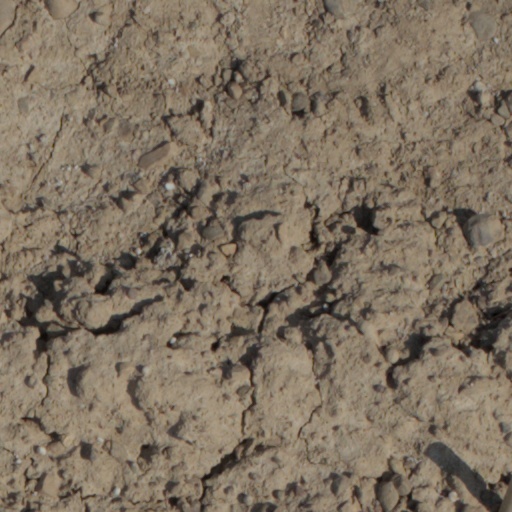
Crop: wheat